Second Balkan War

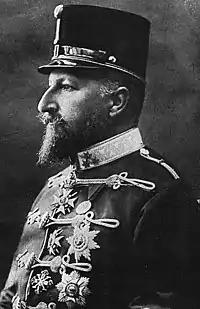
Ferdinand I of Bulgaria

On 19 May/1 June 1913, two days after the signing of the Treaty of London and just 28 days before the Bulgarian attack, Greece and Serbia signed a secret defensive alliance, confirming the current demarcation line between the two occupation zones as their mutual border and concluding an alliance in case of an attack from Bulgaria or from Austria-Hungary. With this agreement, Serbia succeeded in making Greece a part of its dispute over northern Macedonia, since Greece had guaranteed Serbia's current (and disputed) occupation zone in Macedonia. In an attempt to halt the Serbo-Greek rapprochement, Bulgarian Prime Minister Geshov signed a protocol with Greece on 21 May, agreeing on a permanent boundary between their respective forces, effectively accepting Greek control over southern Macedonia. However, his later dismissal ended the diplomatic targeting of Serbia.